Peter James Thomas

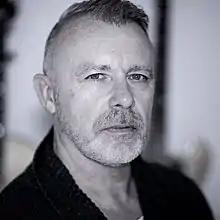

Thomas was educated at Mexborough Grammar School, South Yorkshire, York St. John University, the University of Cambridge and the University of Hull. Following a PhD at The University of Hull in the applications of social science to computing, he lectured in Human-Computer Interaction at Brunel University, West London between 1990–1992 and became Professor of Information Management at the University of the West of England, Bristol in 1993. He is currently the inaugural director of FORWARD, The Centre for Future Skills and Workforce Transformation at RMIT University in Melbourne, Australia; CEO and founding partner of THEORICA; founder and CEO of cybersecurity education platform Upling; global education strategist for the Conversation Design Institute and co-founder of the School for Conversation Design; and creative director of Medicine Unboxed. He was founder and Editor-in-Chief of the Springer Nature research journal Personal and Ubiquitous Computing. He is board President and Chair of The CDI Foundation. He was previously the founding director of the learning platform HaileyburyX.